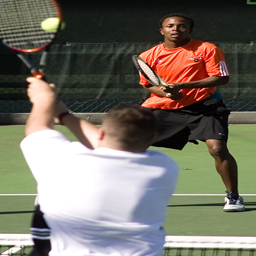
Two men are playing tennis on a tennis court.
a man in a white shirt plays tennis with a man in an orange shirt
A tennis player swinging his racket with both hands to return the ball.
a tennis player that fell on the ground but determined to hit the ball
A tennis court shows a man almost against the net, double-gripping his racquet and tapping a tennis ball to a second player with a wide stance and an expectant look.